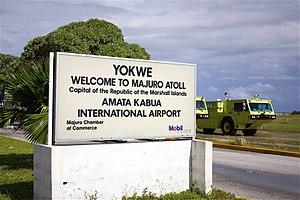
L'aéroport international des îles Marshall est situé à Rairok, près Delap-Uliga-Darrit, la capitale du pays. Il est essentiellement utilisé par Air Marshall Islands, la compagnie aérienne nationale. Il porte le nom d'Amata Kabua, premier président des Îles Marshall et père de l'indépendance.